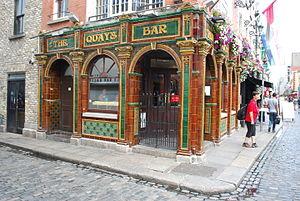
Vue du quartier de Temple Bar à Dublin.